Tank locomotive

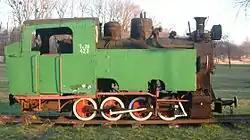
gauge tank locomotive Tx26-423 in Poznań, Poland

Steam tram engines, which were built, or modified, to work on a street, or roadside, tramway were almost universally also tank engines.